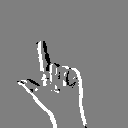
ASL letter: l